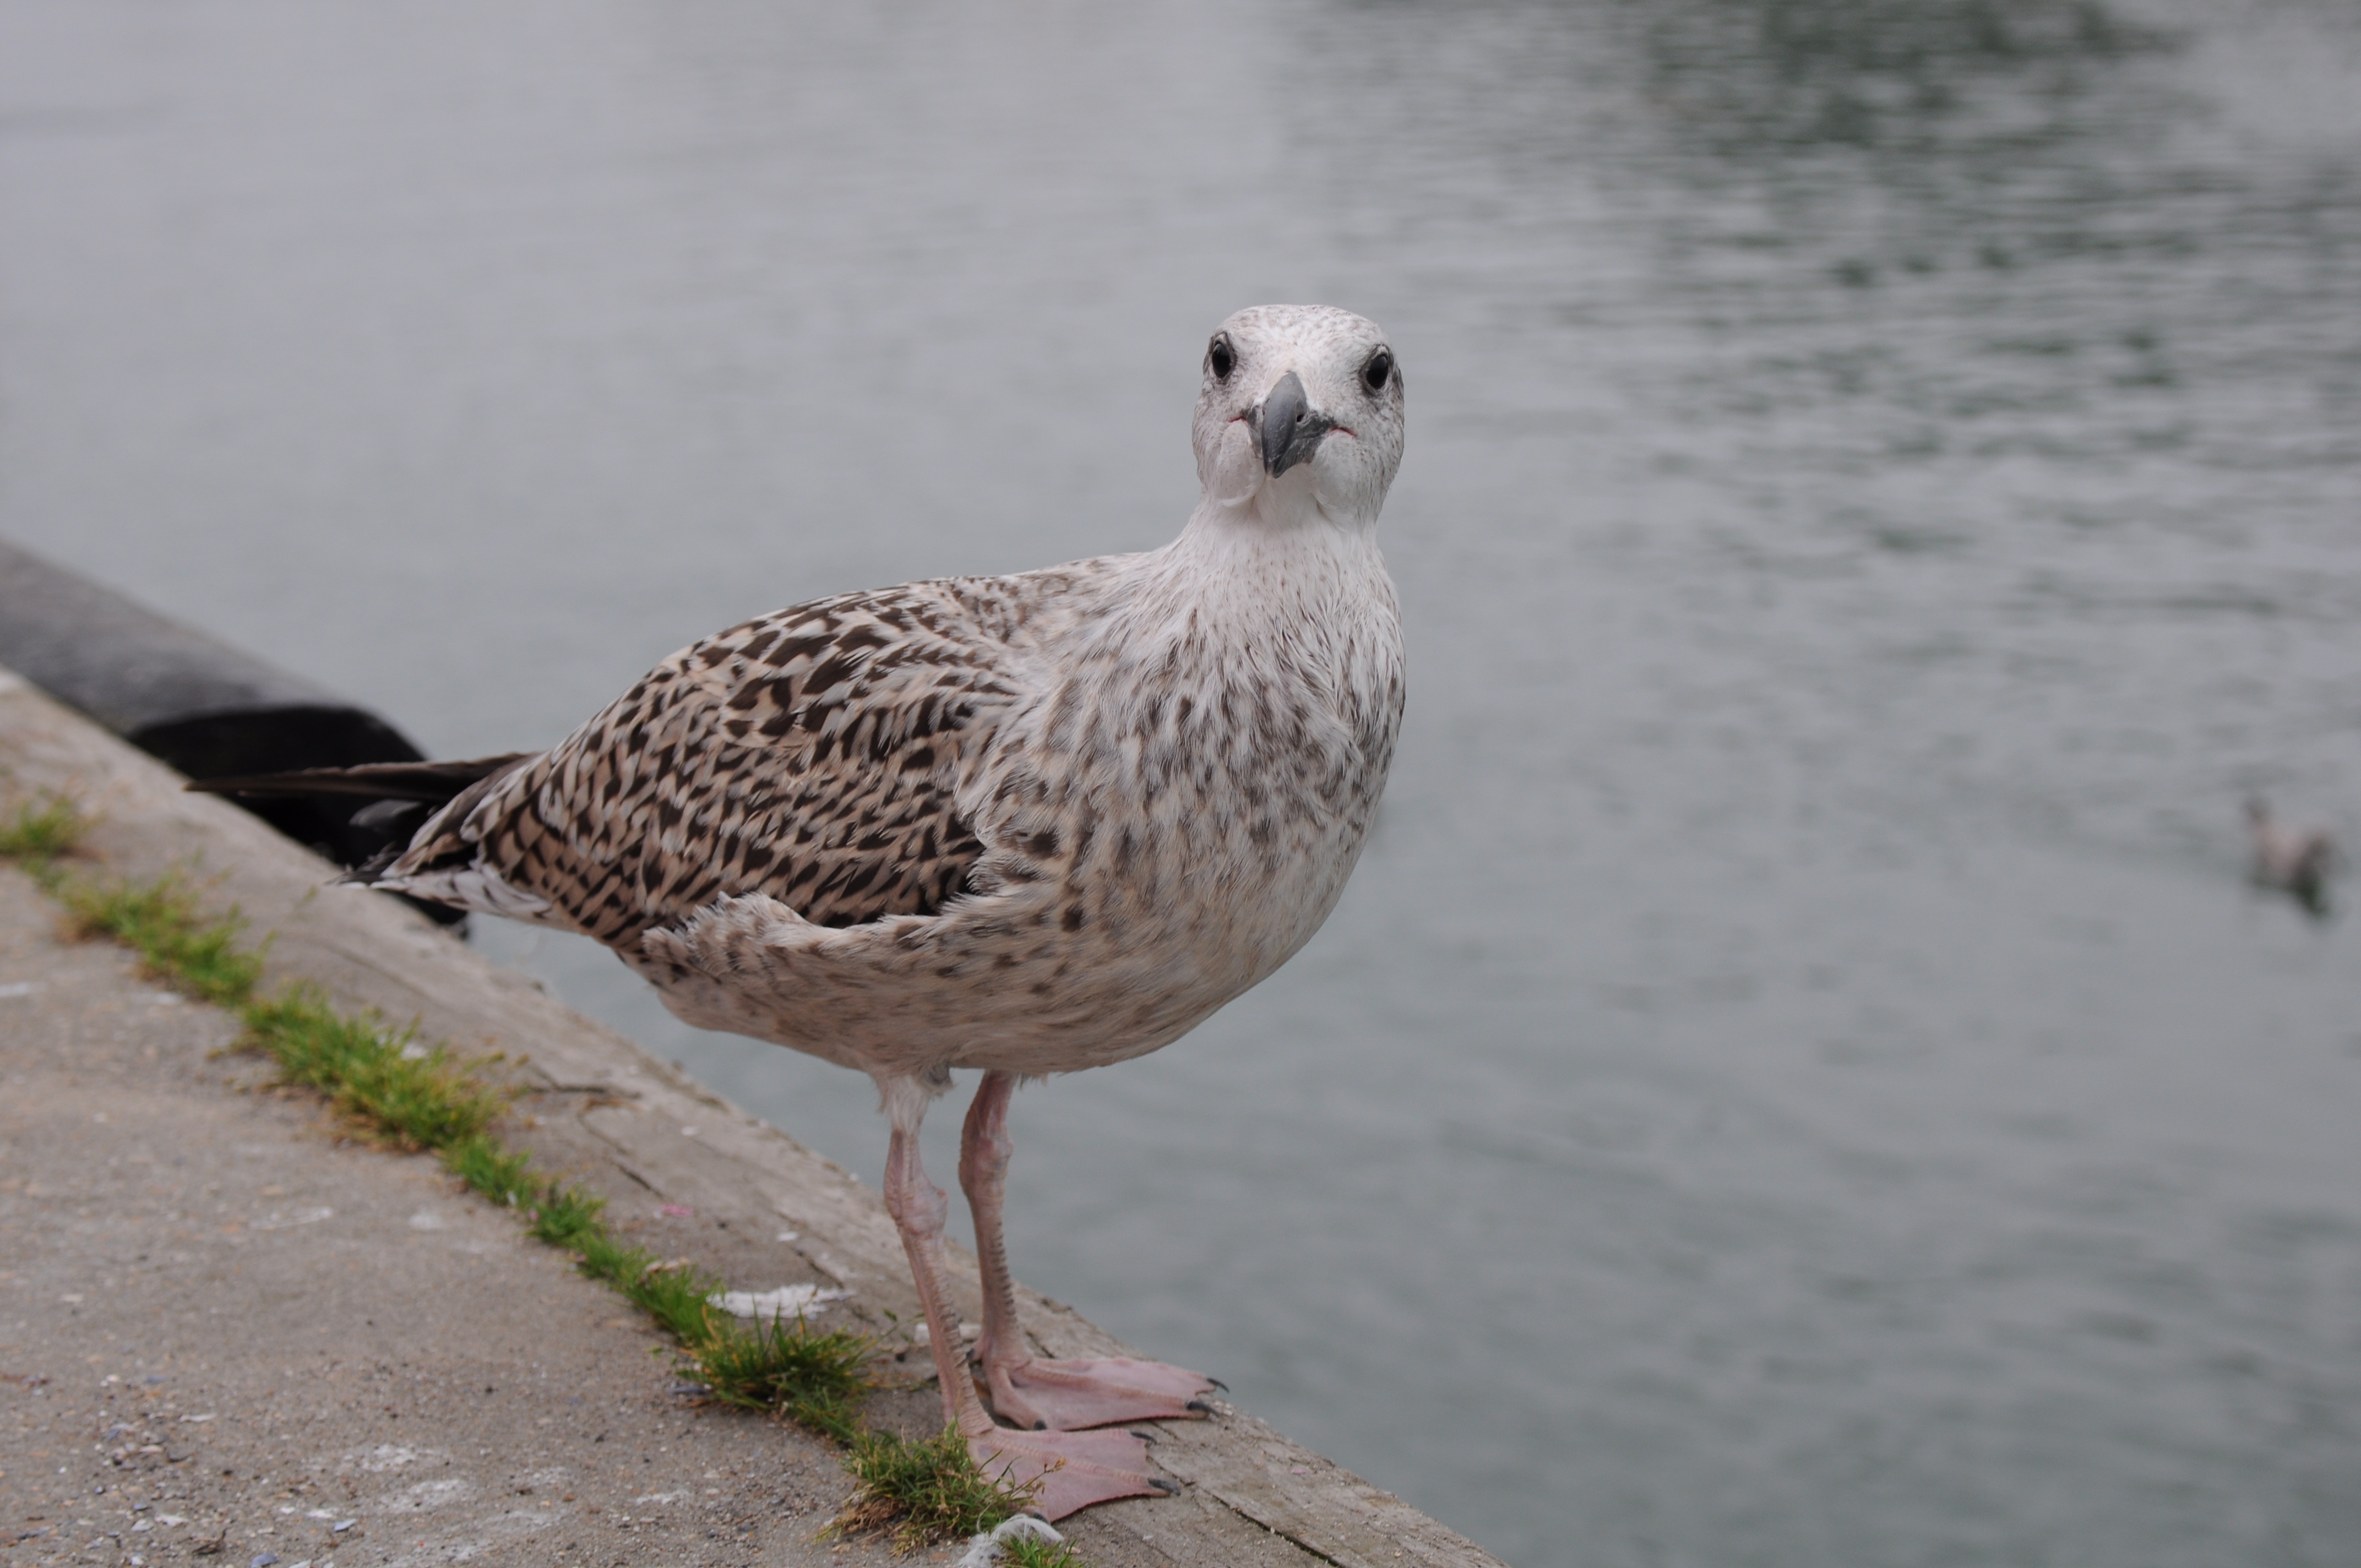
sea, bird, seagull, wildlife, gull, beak, port, fauna, vertebrate, water bird, shorebird, charadriiformes